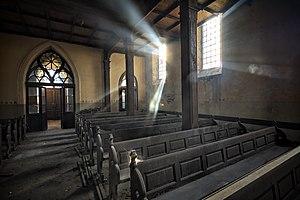
Intérieur de l'église évangélique abandonnée de la Confession d'Augsbourg dans la ville polonaise de Stawiszyn. This is a photo of a monument in Poland identified by the ID Q75479515
Wiki Loves Monuments, littéralement « Wiki aime les monuments », est un concours photographique international se tenant annuellement en septembre, dont l'objectif est de mettre en valeur les biens classés patrimoniaux. Depuis sa création en 2010 aux Pays-Bas, l’événement encourage les gens à prendre des photos des monuments historiques et des lieux patrimoniaux de leur région, puis de les téléverser sur la médiathèque Wikimedia Commons.